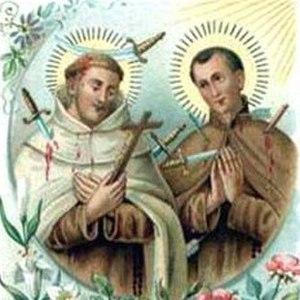
Pierre Berthelot, né à Honfleur le 12 décembre 1600. Il fut un marin et navigua au service du Portugal avant d'entrer dans l'Ordre du Carmel.
Cette liste de saints concerne les saints et les bienheureux, reconnus comme tels par l'Église catholique, ayant vécu au XVIIᵉ siècle.
Thomas Rodrigues da Cunha, est né à Paredes en 1598. Il s’enrôla dans la marine et vogua jusqu’aux îles Orientales. Il découvre des carmes thérésiens à Tatta et décida de rentrer dans les ordres. Il changea son nom en : frère Rédempt de la Croix. Il mourut martyr à Sumatra en 1638.